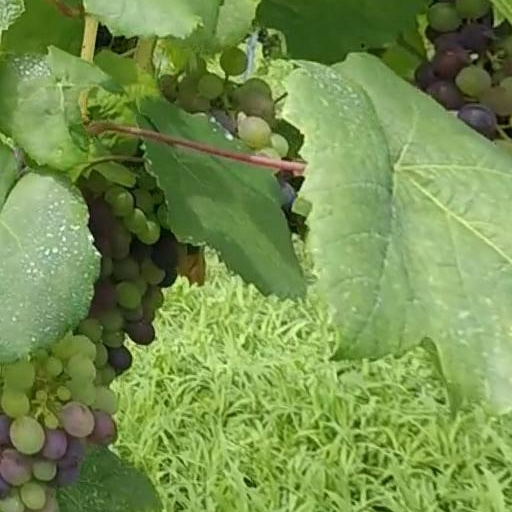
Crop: grape